Saint Privat (band)

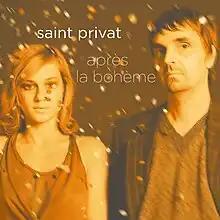
Cover for "Après la Bohème"

"Après la Bohème" was released in July 2023. Its pre-released single "Boom, Boom Click" was heard in season three of Netflix's "Emily in Paris" and on the red carpet of the 2023 Festival de Cannes. The song was inspired by story of actress-singer Clandine Longet who (perhaps accidentally) shot her lover in 1976.